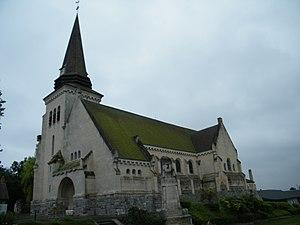
Église Saint-Médard de Fresnes-Mazancourt.
L'église Saint-Médard de Fresnes-Mazancourt est une église catholique située à Fresnes-Mazancourt, dans le département de la Somme, à l'est d'Amiens.
Joseph Edmond Louis Duthoit est un architecte du XXᵉ siècle et le fils de Edmond Duthoit lui aussi architecte, petit-fils et petit-neveu d'Aimé et Louis Duthoit, sculpteurs.